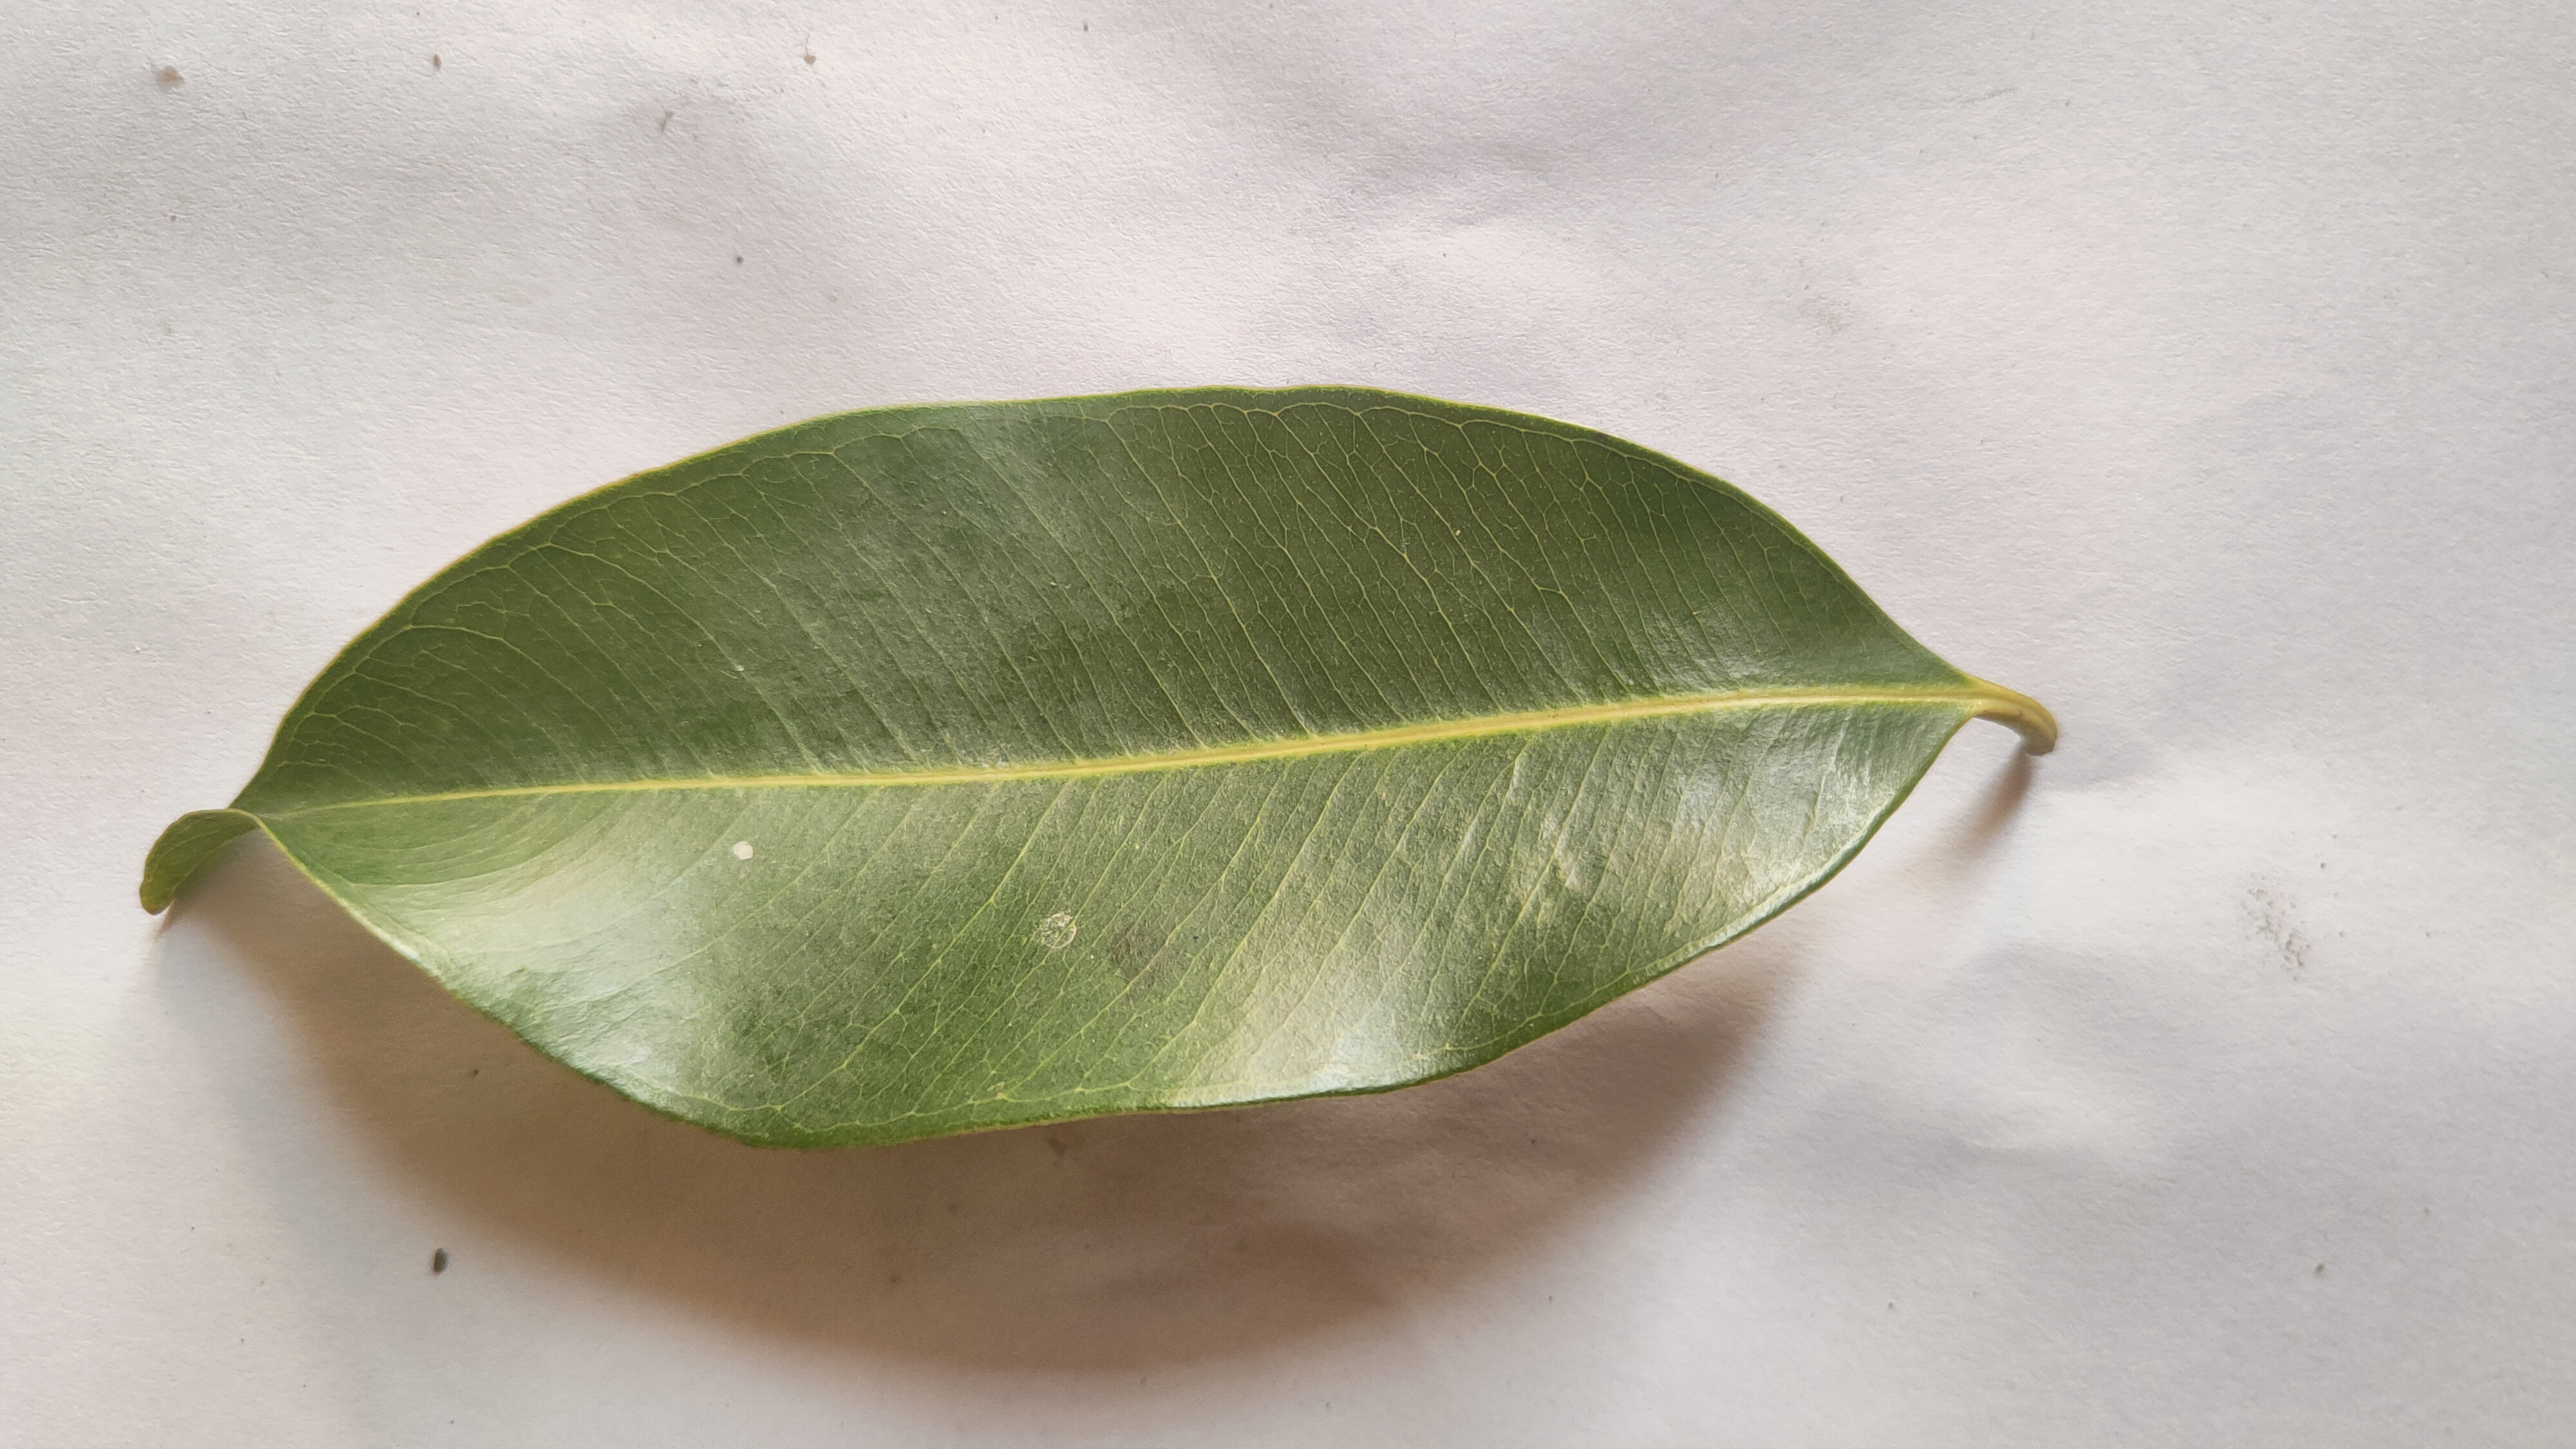
Leaf variety: Black plum